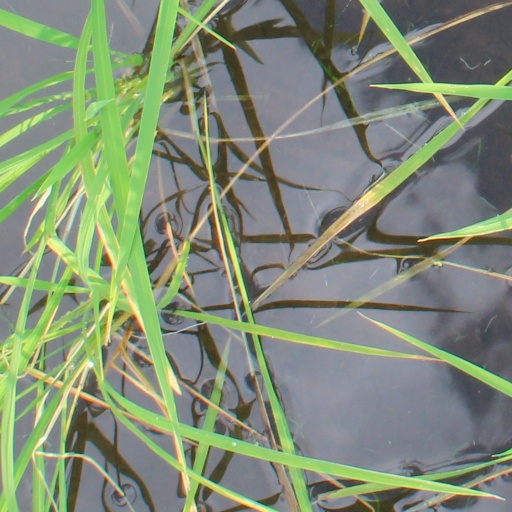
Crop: rice